Virtual dressing room

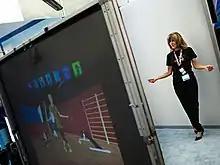
An Intel labs researcher demonstrating an augmented reality dressing room

A virtual dressing room (also often referred to as virtual fitting room and virtual changing room although they do, on examination, perform different functions) is the online equivalent of an in-store changing room.